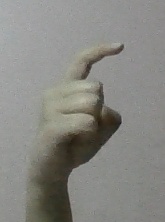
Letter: ra